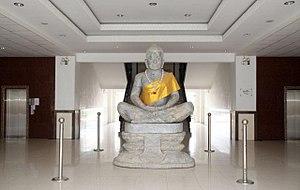
L'université du Cambodge est une université située dans le district de Sen Sok à Phnom Penh au Cambodge.